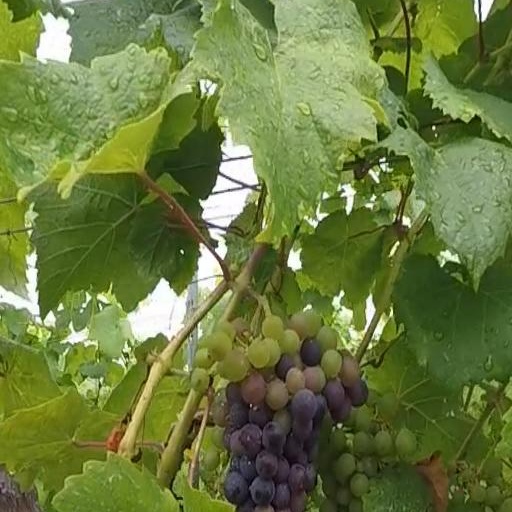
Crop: grape